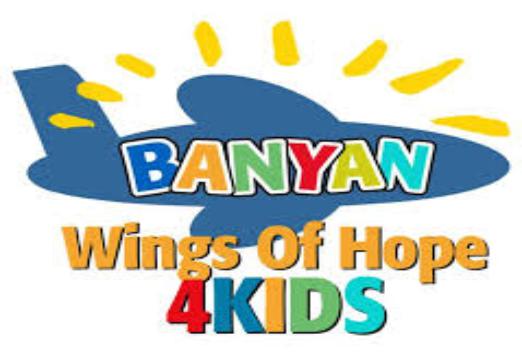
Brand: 4Kids
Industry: Leisure